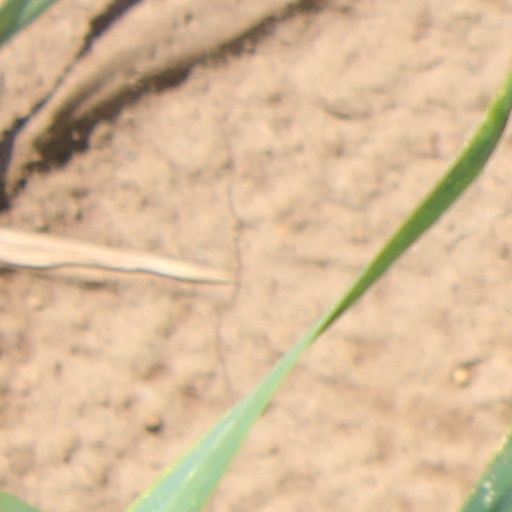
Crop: wheat